Mackinac Island

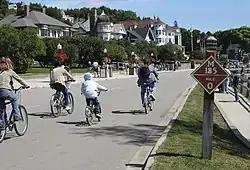
Cyclists on M-185 (Main Street) at mile marker 0 in downtown Mackinac Island

Mackinac Island is an island and resort area, covering in land area, in the U.S. state of Michigan. The name of the island in Odawa is Michilimackinac and "Mitchimakinak" in Ojibwemowin, meaning "Great Turtle". It is located in Lake Huron, at the eastern end of the Straits of Mackinac, between the state's Upper and Lower Peninsulas. The island was long home to an Odawa settlement and previous indigenous cultures before European colonization began in the 17th century. It was a strategic center of the fur trade around the Great Lakes. Based on a former trading post, Fort Mackinac was constructed on the island by the British during the American Revolutionary War. It was the site of two battles during the War of 1812 before the northern border was settled and the US gained this island in its territory.